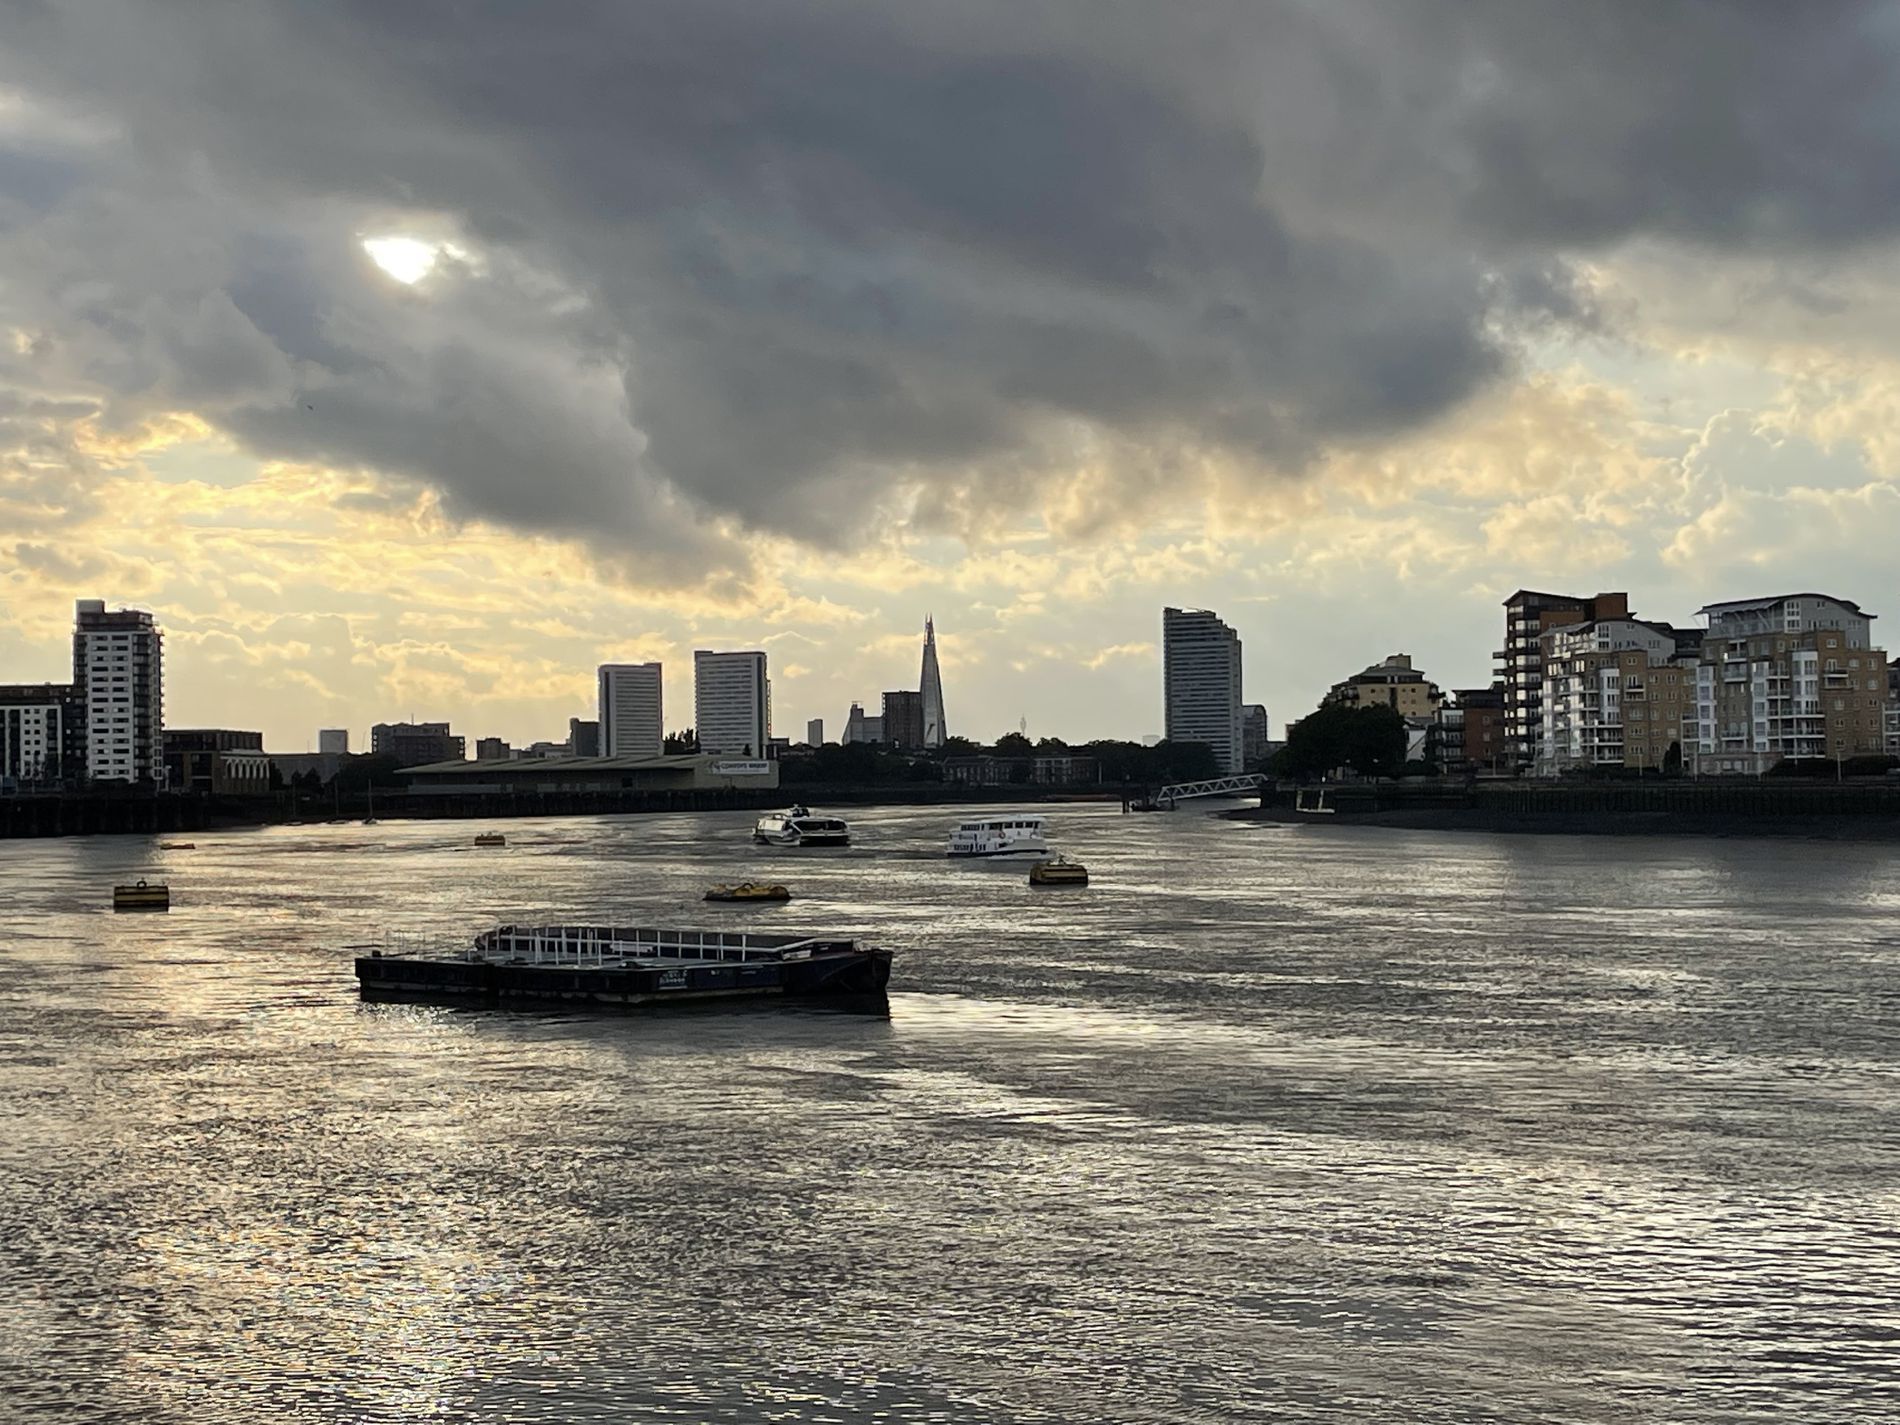
Landscape, land and sea
The image is of a cityscape from a point of view behind the sea, the water body is filled with boats, ferries and buoys. The sky is cloudy and the colors are faded.
Shot at a wide camera angle, this landscape photograph displays the cityscape and water in the fading sunlight beneath a cloudy sky. The color palette is monotone with grey shades. The tone is quiet and tranquil.
Labels: Architecture, Building, Cityscape, Urban, City, Nature, Outdoors, Sky, Water, Waterfront, Horizon, Office Building, Boat, Transportation, Vehicle, Astronomy, Moon, Night, Boating, Leisure Activities, Sport, Water Sports, High Rise, Watercraft, Barge, Metropolis, Sea, Ferry, Scenery, Downtown, Cloud, Buoy, Trees, buoys, Boats, Buildings, cityscapes, waterfronts
Camera: Apple iPhone 12 Pro Max
Lens: iPhone 12 Pro Max back triple camera 5.1mm f/1.6
Aperture: F1.6
Exposure: 1/4525 sec
ISO: 32
Focal length: 5.1